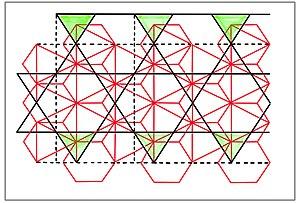
Structure atomique de l'attapulgite d'après de Lapparent (1938). Projection de la couche tétraédrique (noir) sur la couche octaédrique (rouge). Les triangles verts représentent les tétraèdres à centre H4. Largeur de l'image: 20 angströms environ.
Jacques Cochon de Lapparent est un géologue, pétrographe et minéralogiste français né le 5 avril 1883 et mort le 18 mai 1948, à Paris. Membre correspondant de l'Académie des sciences en 1936, il est particulièrement connu pour ses travaux sur les bauxites et sur les argiles. Il est l'auteur d'un traité — Les leçons de Pétrographie — qui a fait autorité pendant 30 ans. Fils du célèbre géologue Albert de Lapparent, frère du peintre Paul de Lapparent, et oncle du géologue et paléontologue Albert-Félix de Lapparent, il est le lointain descendant du conventionnel Charles Cochon de Lapparent, ministre de la police générale sous le Directoire.